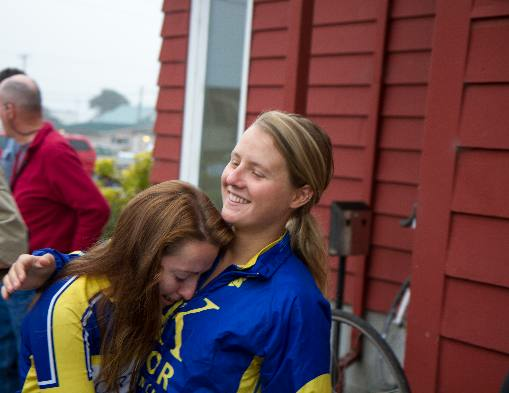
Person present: Yes